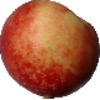
Label: nectarine